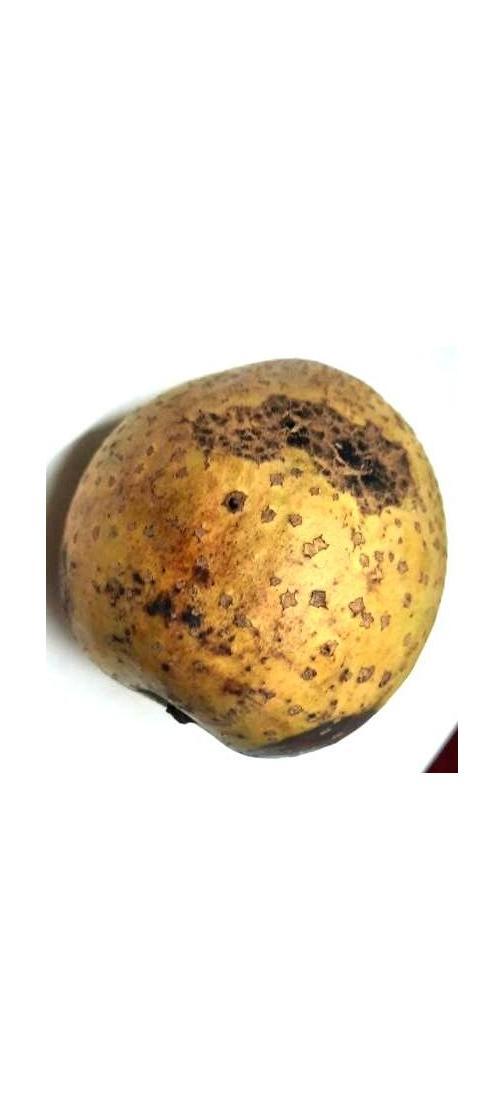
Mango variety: Gourmoti